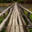
Label: bridge